Wesley West

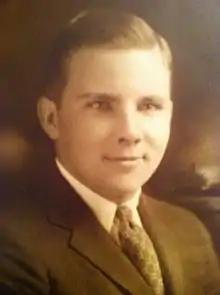

Wesley Wendell West (June 6, 1906 – 1984) was an American businessman. He was the second son of James Marion West Sr. and younger brother of James Marion West Jr. Like his brother and father before him, he was a noted Texas rancher, oilman, and philanthropist. He founded Wesley West Minerals, a mineral rights owning entity currently operating in Texas, Alabama, Mississippi, and New Mexico, and Wesley West Cattle L.P.